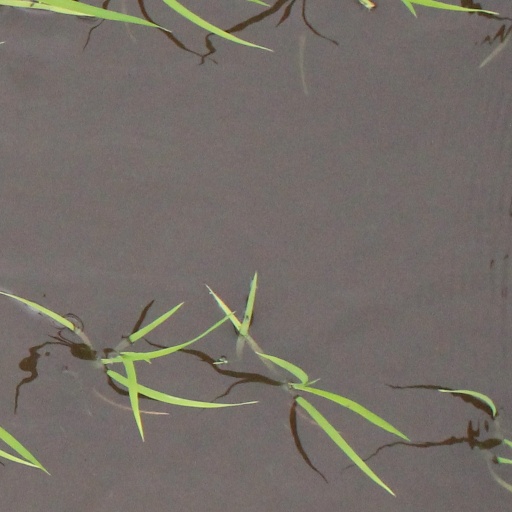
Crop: rice